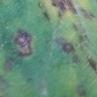
Crop: Tomato
Condition: alternaria-d